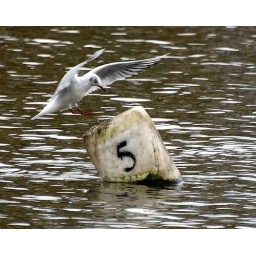
Just out walking by a local lake